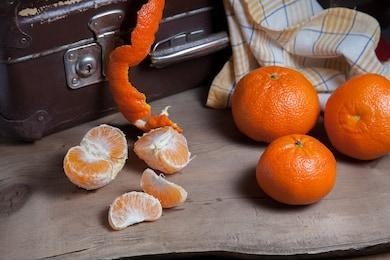
Label: mandarine